Eugene du Pont

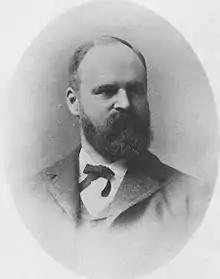

Eugène du Pont (November 16, 1840 – January 28, 1902) was an American businessman who served as the first head of the modern-day DuPont corporation.